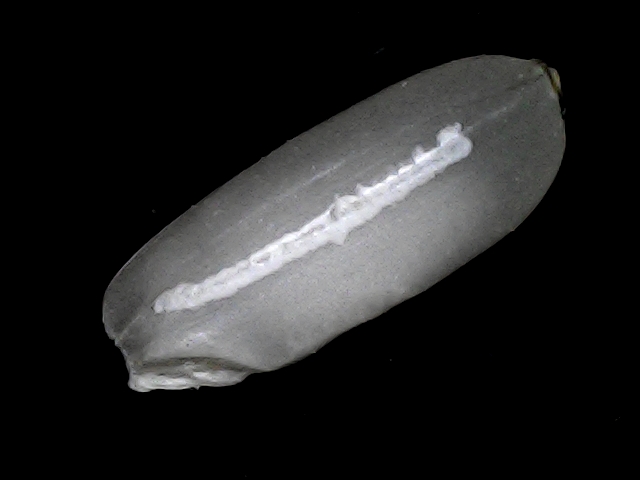
Rice variety: BRRI74